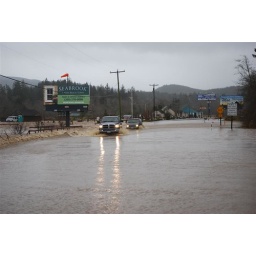
flood water over highway 101